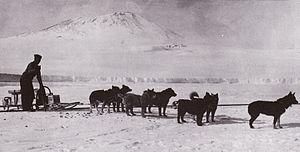
L’expédition Terra Nova, officiellement la British Antarctic Expedition 1910, est la troisième expédition britannique en Antarctique au XXᵉ siècle, et une des plus marquantes de l'âge héroïque de l'exploration en Antarctique. Menée entre 1910 et 1913 par Robert Falcon Scott aux fins de recherches scientifiques et d'explorations géographiques, et surtout d'offrir le pôle à la couronne d'Angleterre, elle se termine tragiquement.